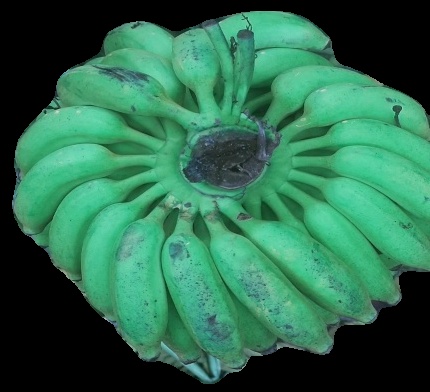
Variety: elakki-bale
Grade: grade1